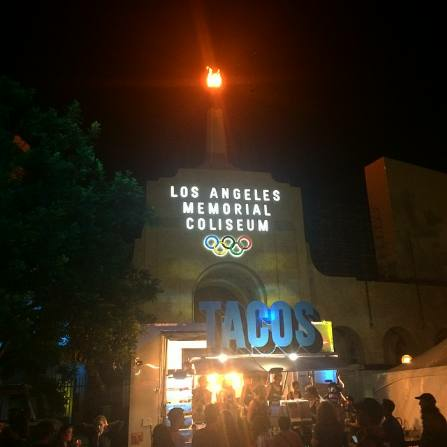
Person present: Yes